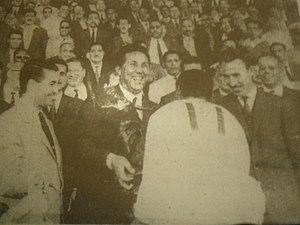
Bentifour, entraîneur de l'USM Alger reçoit le trophée du premier championnat d'Algérie de football (1962-1963) des mains du président de l'Algérie Ben Bella.
L'Union sportive de la médina d'Alger, couramment abrégé en USMA ou encore USM Alger, est un club de football algérien basé à Alger. Fondé le 5 juillet 1937, il est le premier club à avoir remporté le championnat d'Algérie de football en 1963 avec son ancien capitaine d'équipe Abdelaziz Ben Tifour.
Le championnat d'Algérie de football, dénommé Ligue 1, ou Ligue 1 Mobilis pour des raisons de sponsoring depuis 2014, est une compétition de football qui est le premier échelon national en Algérie. Bien que lancée dès l’indépendance du pays en 1962 sous forme de tournois régionaux qualificatifs pour un playoff national, la compétition n'a réellement pris la forme classique d'un championnat d'élites nationales qu'à partir de la saison 1964-1965. Le championnat en est donc à 57 éditions à ce jour. La compétition a connu plusieurs formules au cours son histoire. Actuellement, elle met aux prises 20 clubs professionnels.